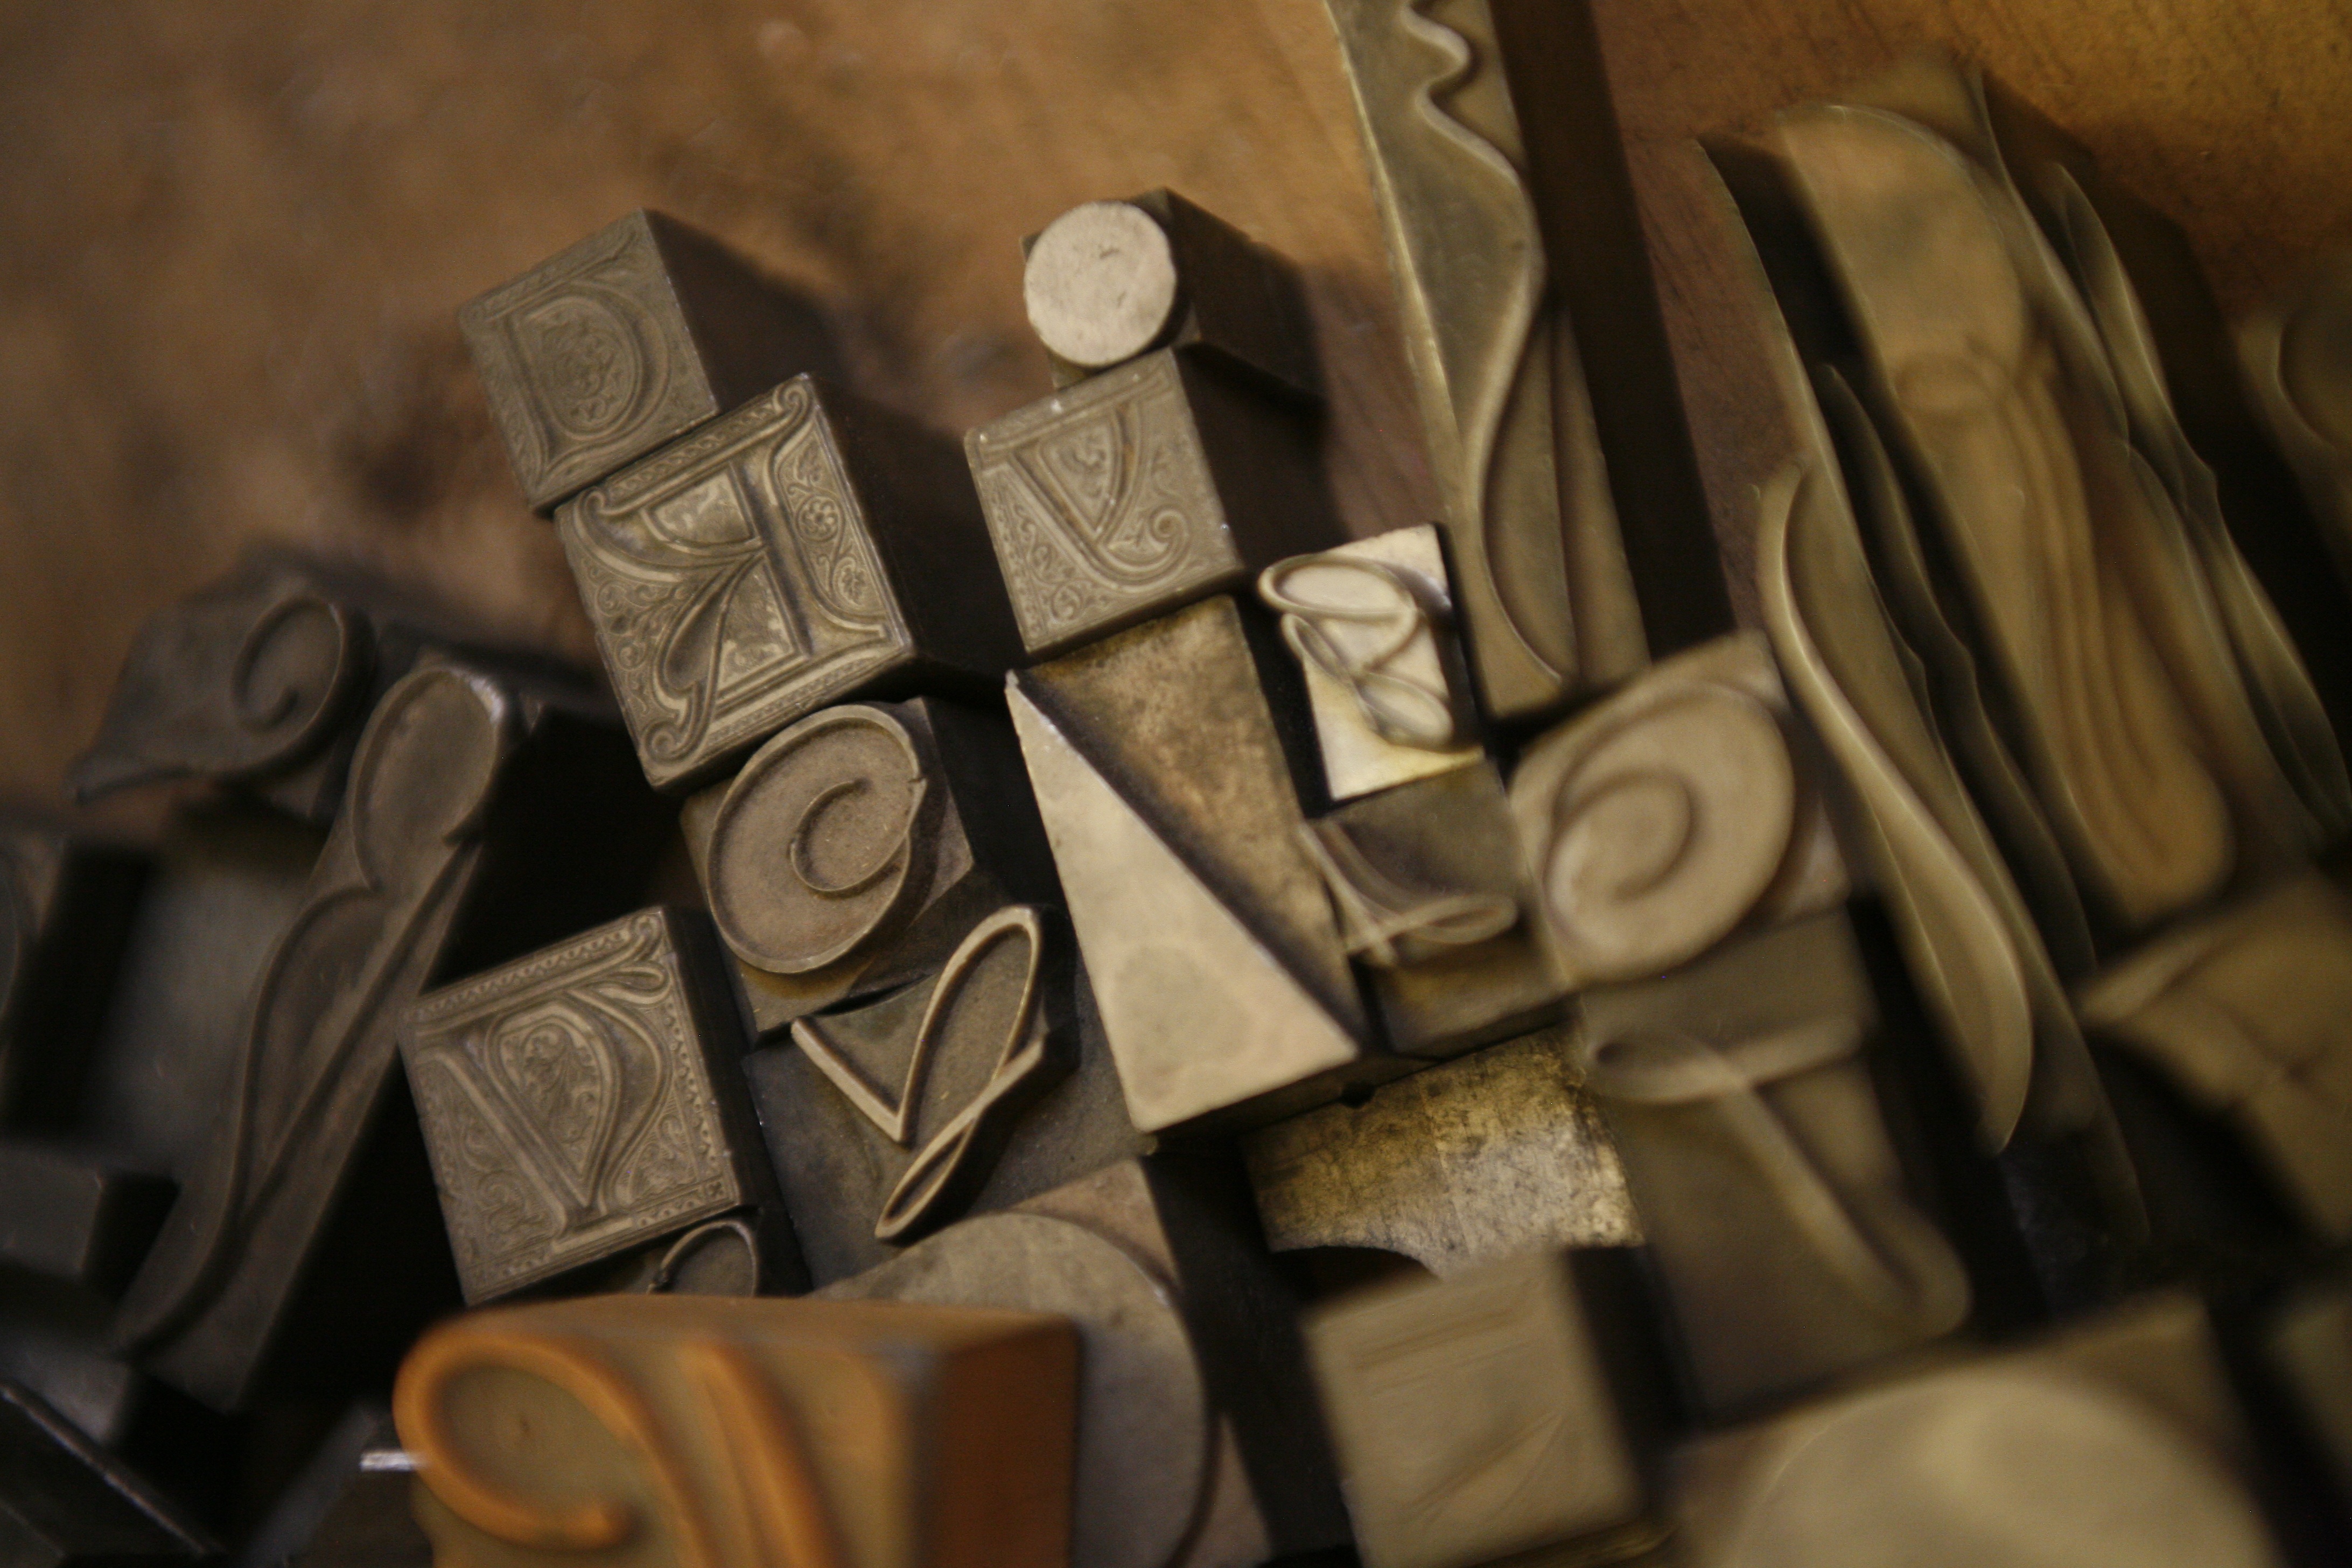
wood, typography, catholic, letters, lead, lyrics, cordoba, firearm, gun accessory, printing tece